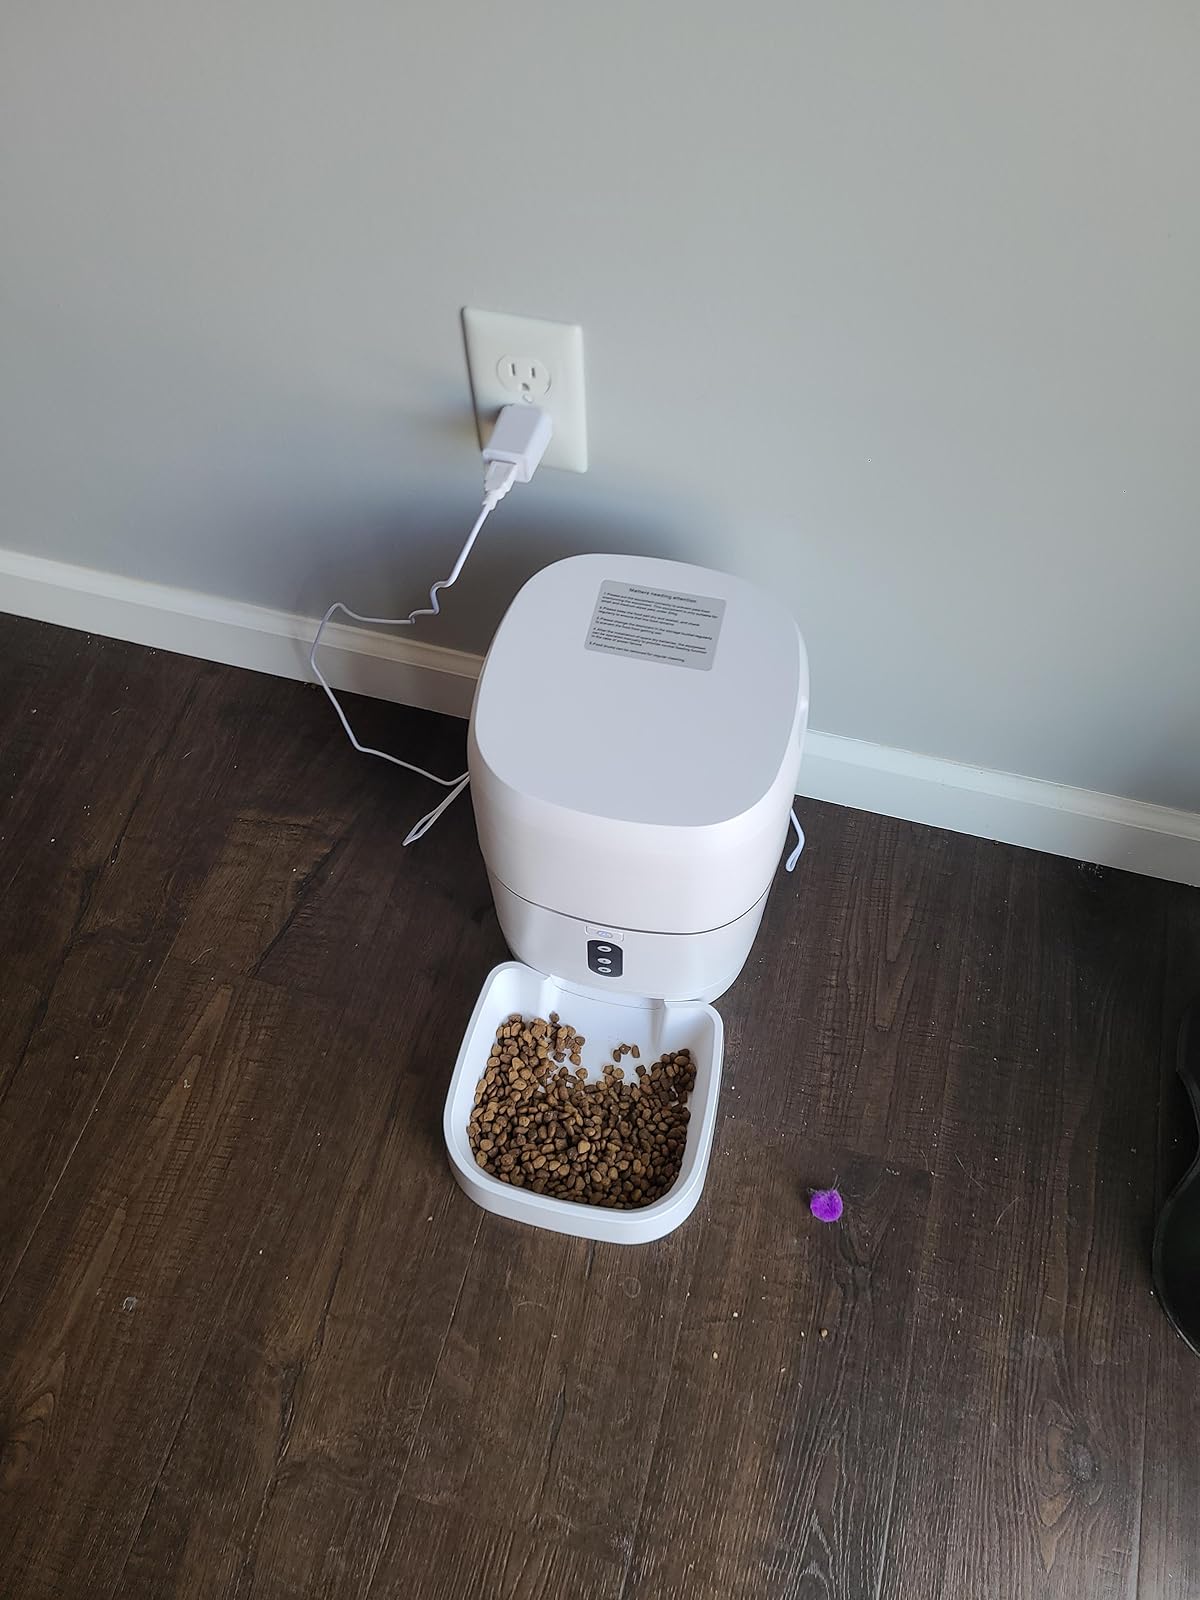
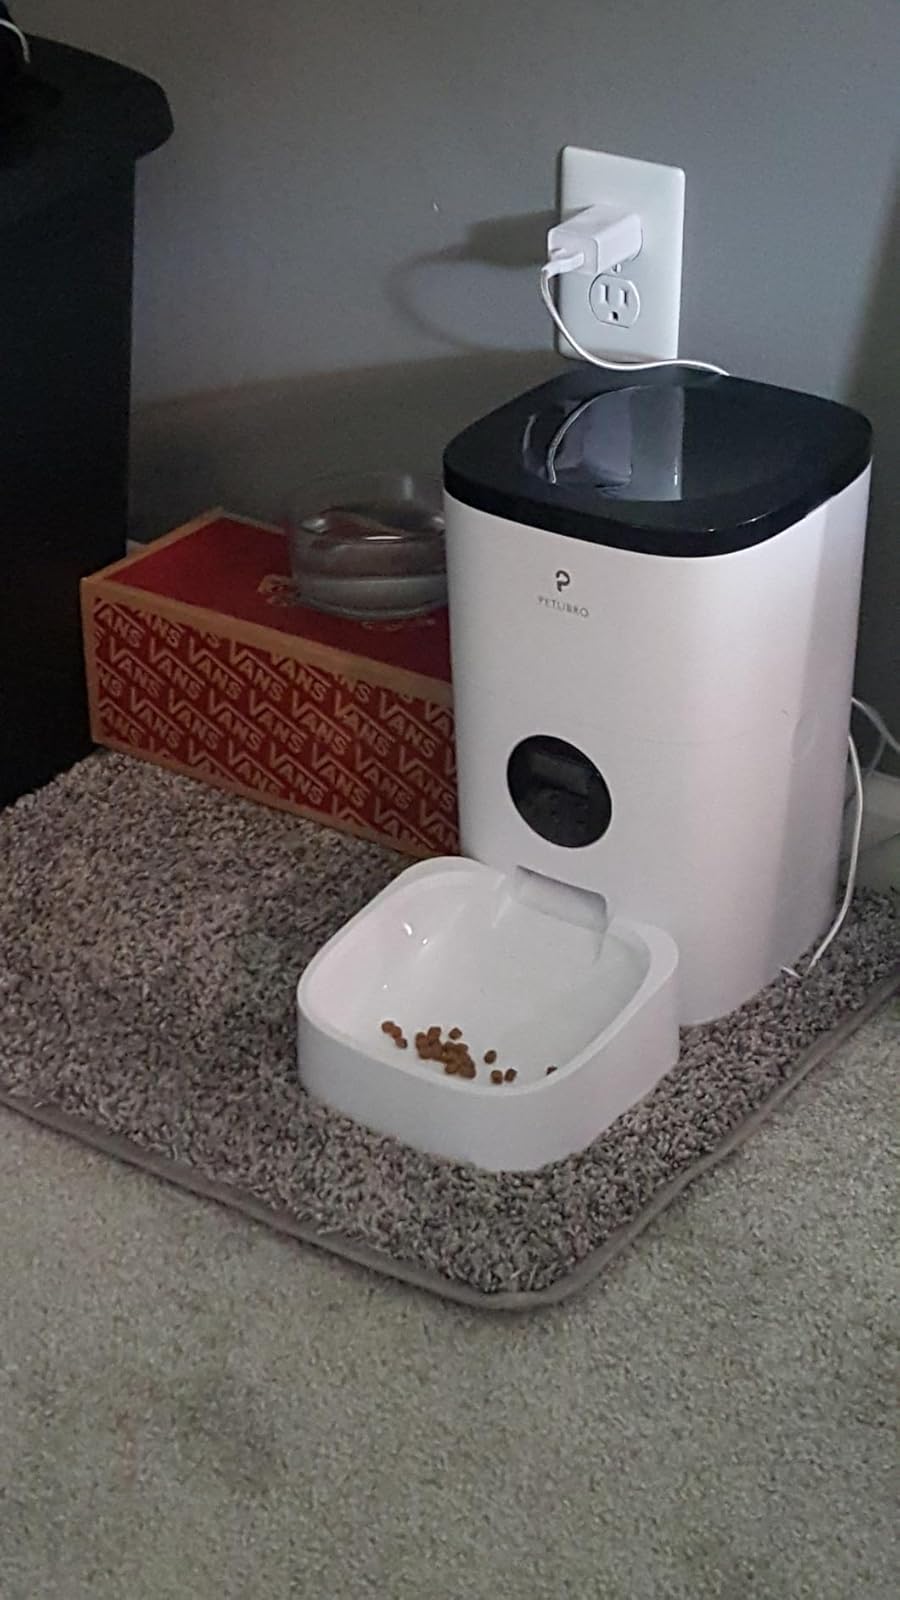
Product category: items_feeder
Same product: no